Joseph Altairac

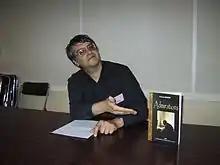
Altairac in 2001

He specialized in science fiction literature and served as secretary of the Prix Rosny-Aîné. His articles and works were largely dedicated to A. E. van Vogt, H. P. Lovecraft, and H. G. Wells. He also studied subterranean fiction and the history of science fiction in France.